Kon-Tiki2

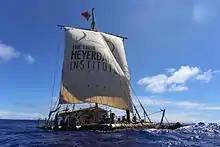
Balsa raft "Tupaq Yupanqui" sailing from Peru to Easter Island December 2015

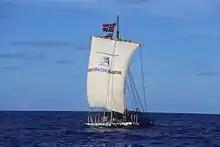
Balsa raft "Rahiti Tane" sailing from Peru to Easter Island December 2015

The Kon-Tiki2 Expedition built and sailed two balsawood rafts from Peru to Easter Island in 2015. The goal of the expedition was to show that balsawood rafts can be sailed across long distances, and to collect scientific data in the southeast Pacific. The expedition built two rafts in 30 days and went on to sail the rafts more than 2000 nautical miles before reaching Easter Island after 43 days at sea. No other balsa rafts have sailed to Easter Island in modern times.